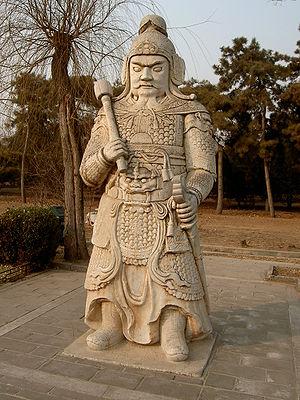
La dynastie des Ming a régné sur la Chine entre 1368 et 1644. Leurs tombeaux ont été classés au Patrimoine mondial en 2000 et 2003.